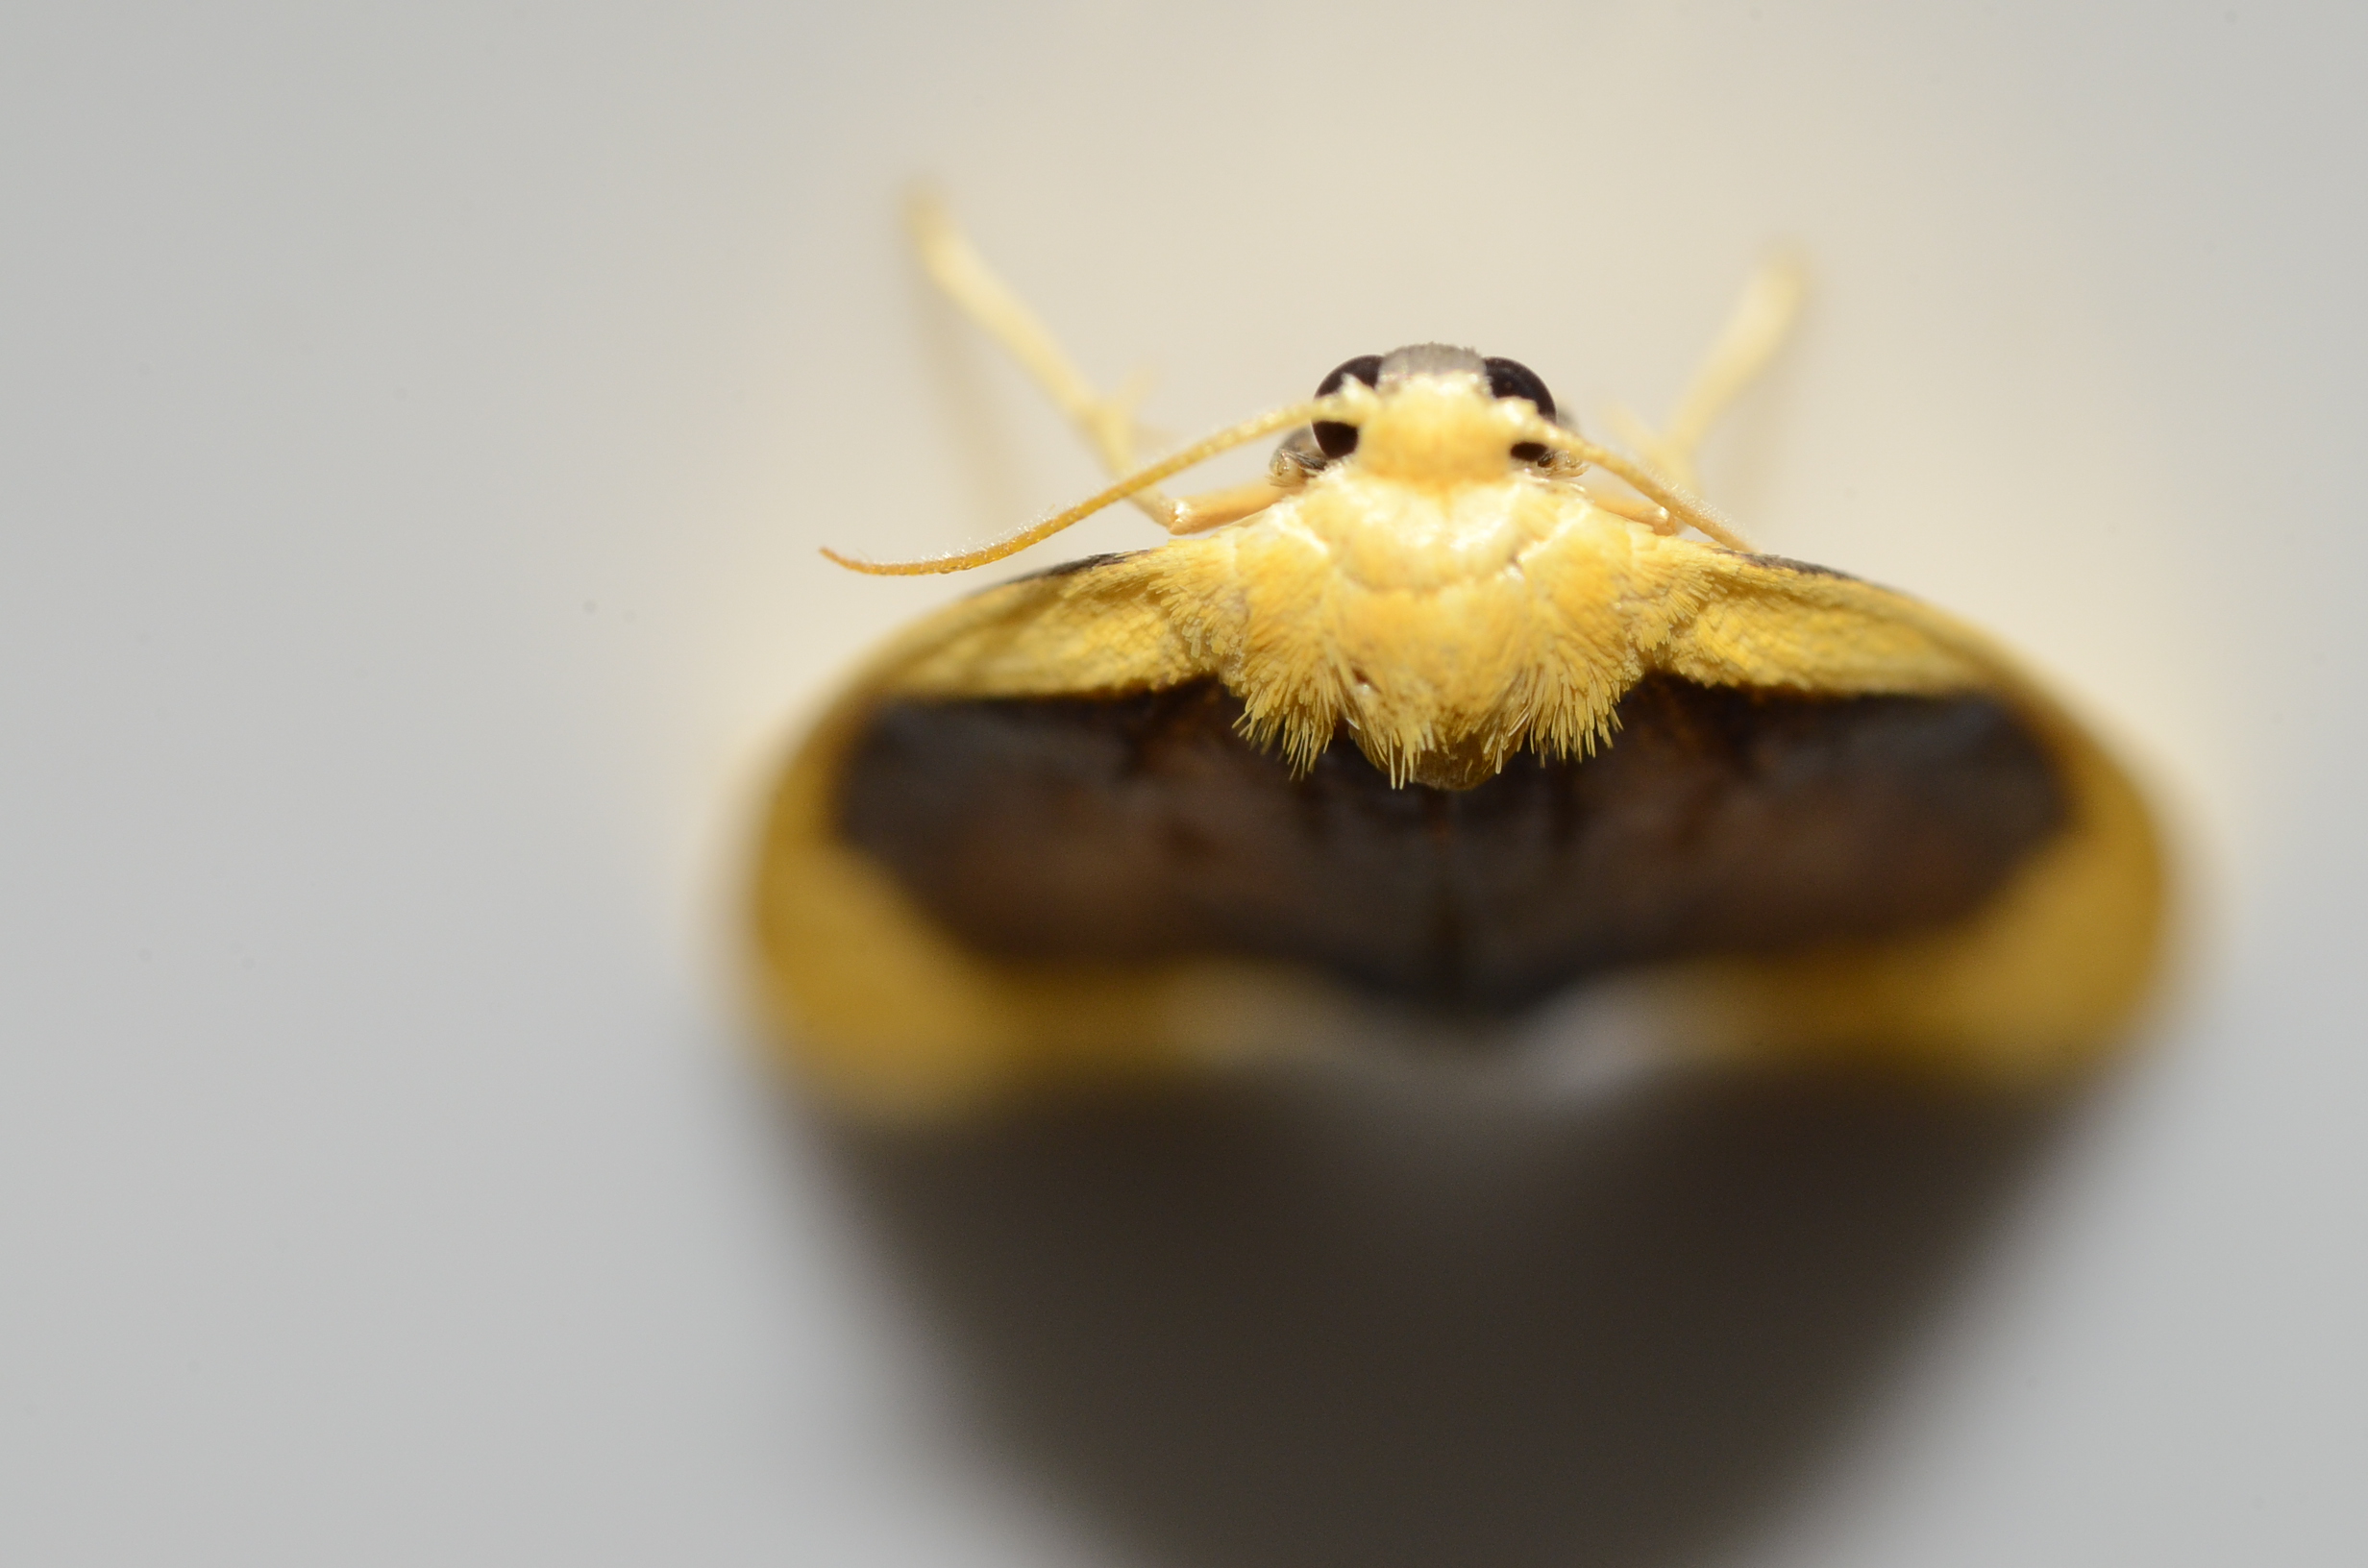
photography, flower, insect, moth, yellow, fauna, invertebrate, close up, bee, nectar, macro photography, honey bee, membrane winged insect, moths and butterflies